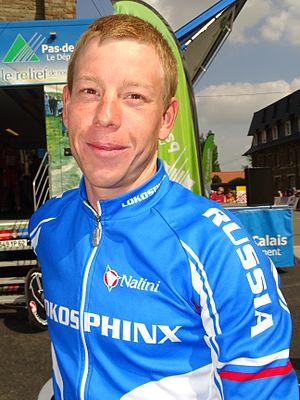
Reportage réalisé le vendredi 22 mai 2015 à l'occasion du départ du contre-la-montre par équipes de la première étape du Paris-Arras Tour 2015 à Vitry-en-Artois, Pas-de-Calais, Nord-Pas-de-Calais, France. Depicted person: Sergey Shilov Depicted team: Lokosphinx
Sergey Shilov est un coureur cycliste russe, membre de l'équipe Aviludo-Louletano.